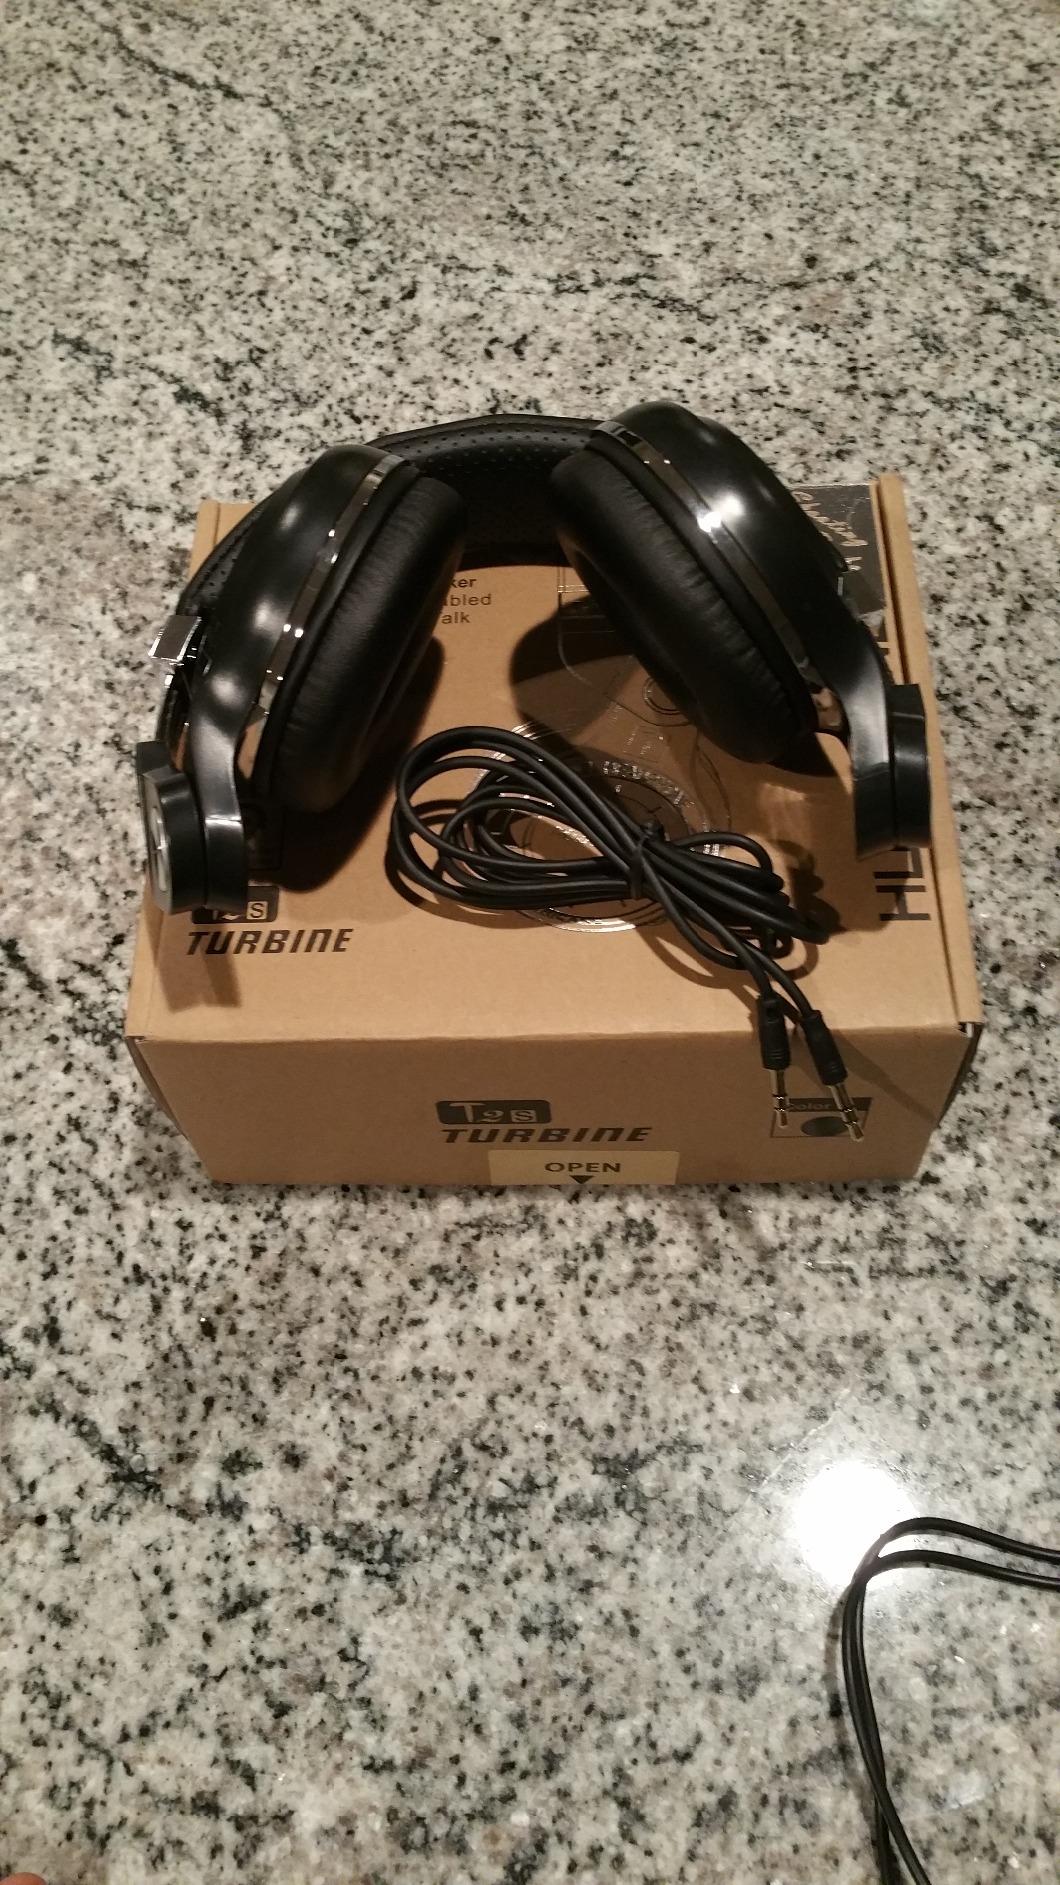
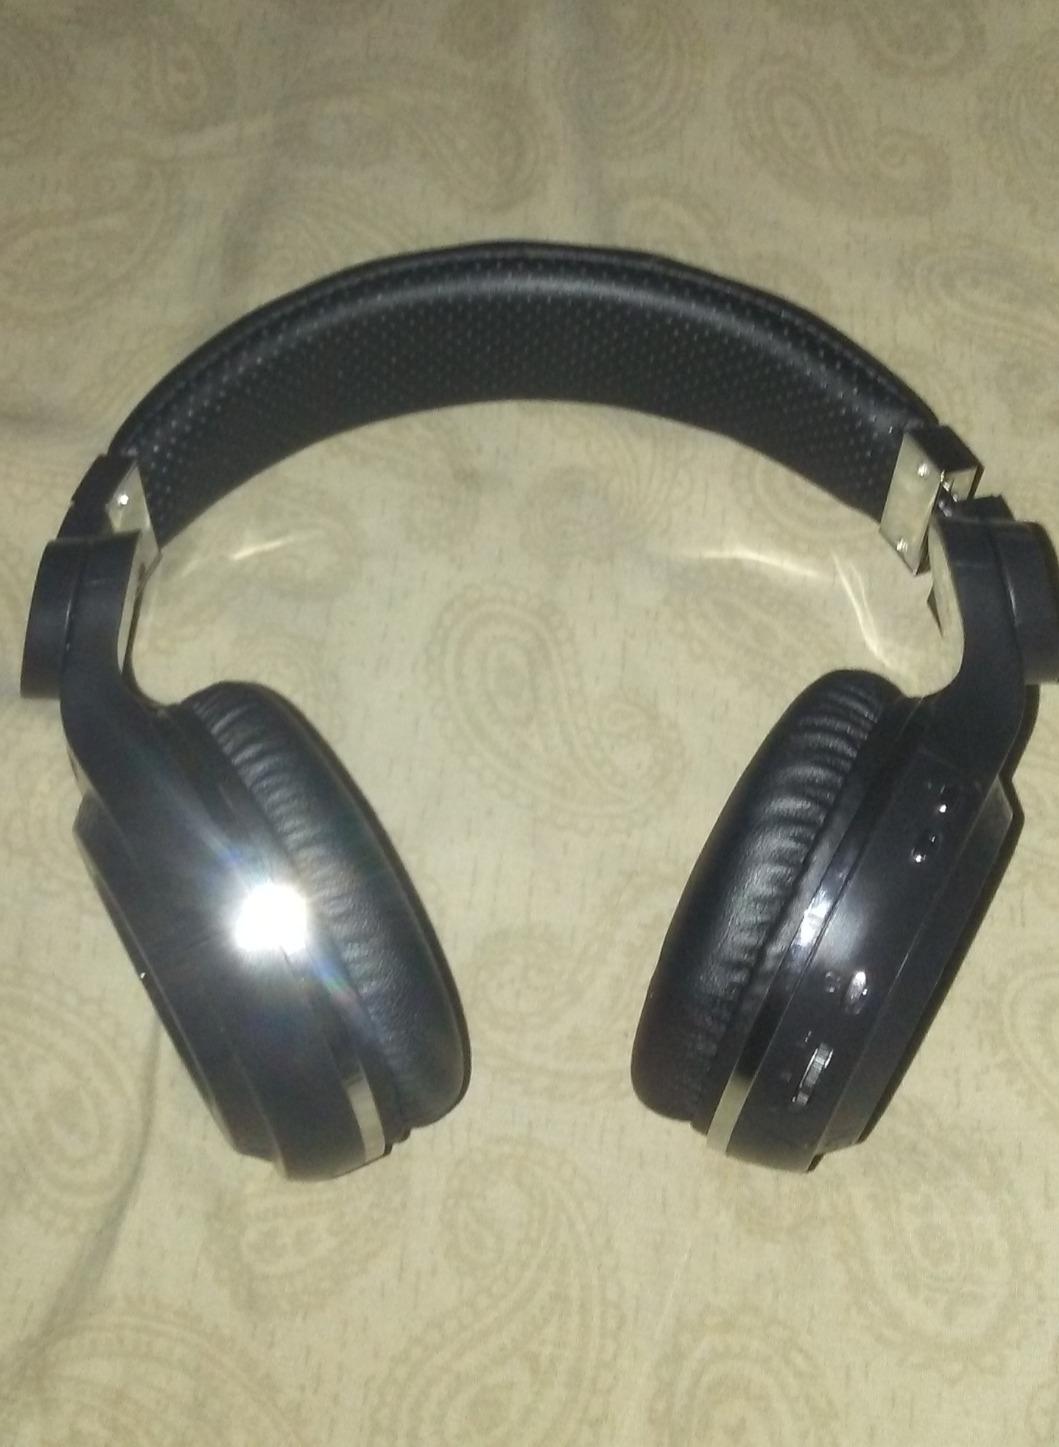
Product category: headphones
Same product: yes